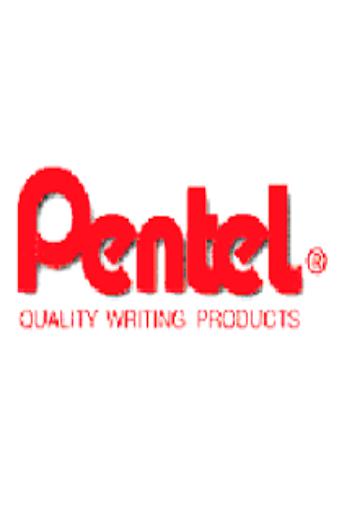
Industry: Necessities